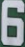
Number: 6